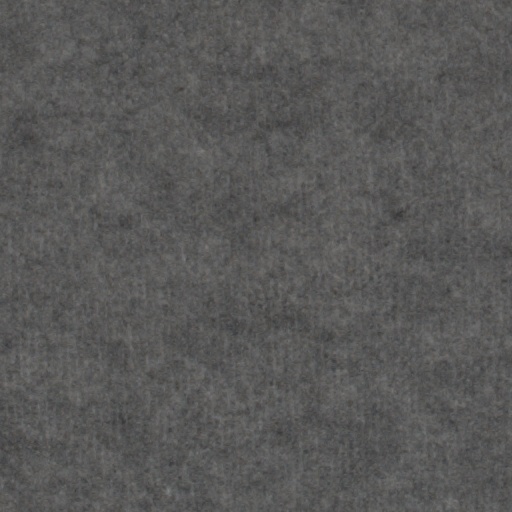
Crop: wheat